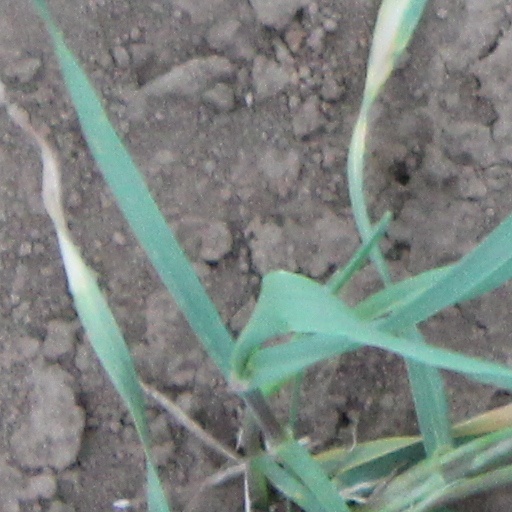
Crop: wheat